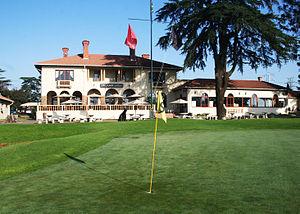
Vereeniging est une ville industrielle d'Afrique du Sud, située historiquement dans la région du Transvaal et intégré depuis 1994 dans la province de Gauteng. Elle est le siège administratif du district municipal de Sedibeng.